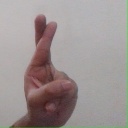
अक्षर: र